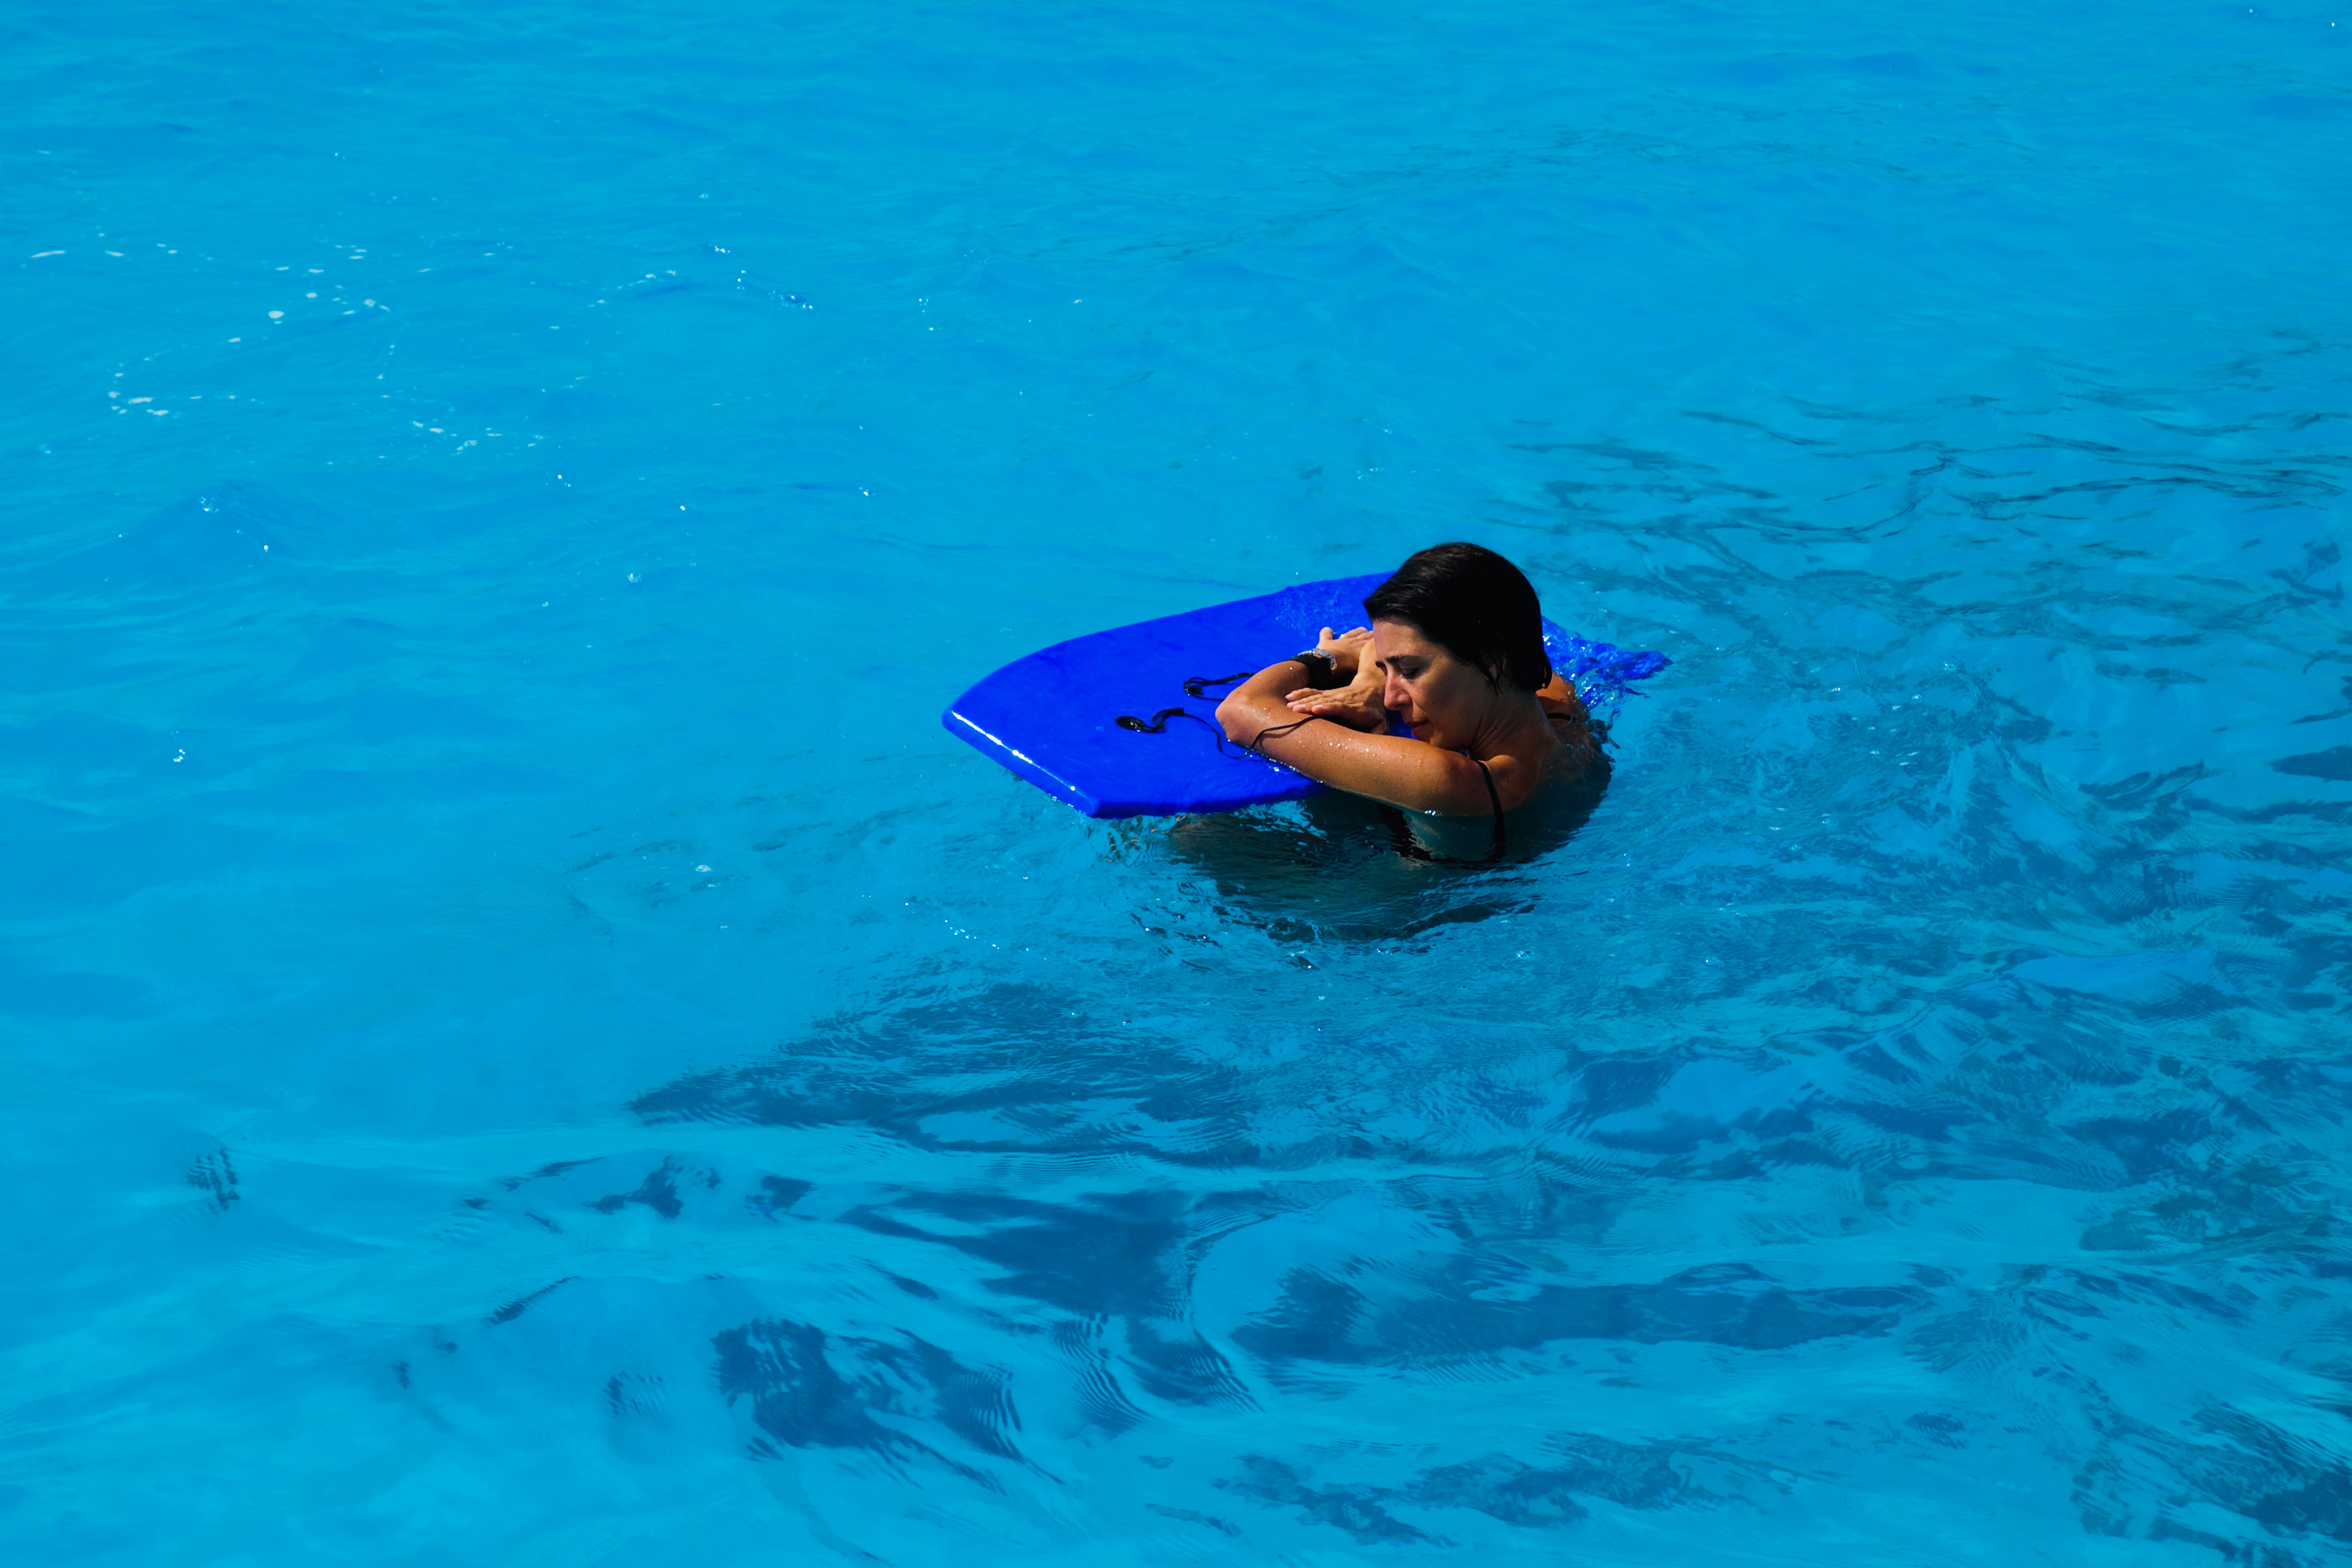
sea, ocean, underwater, swimming pool, blue, nikon, swimming, sports, d300, polinesia, water sport